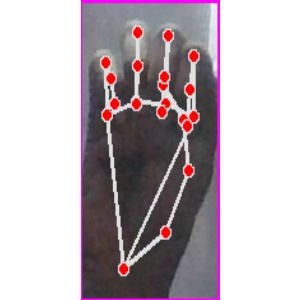
अक्षर: म